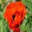
Label: poppy